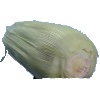
Label: Corn Husk 1